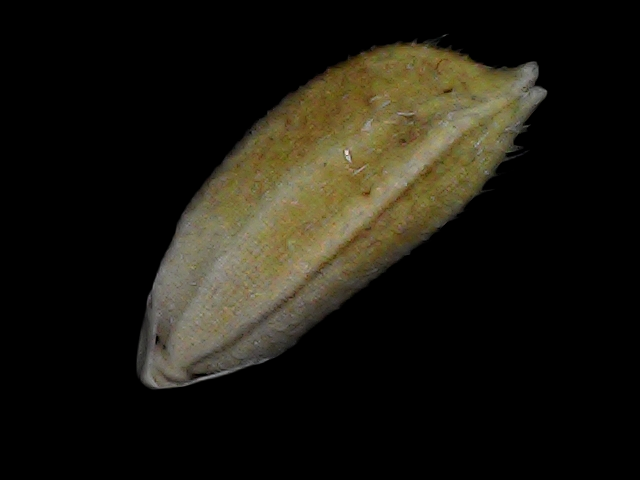
Rice variety: Bd91